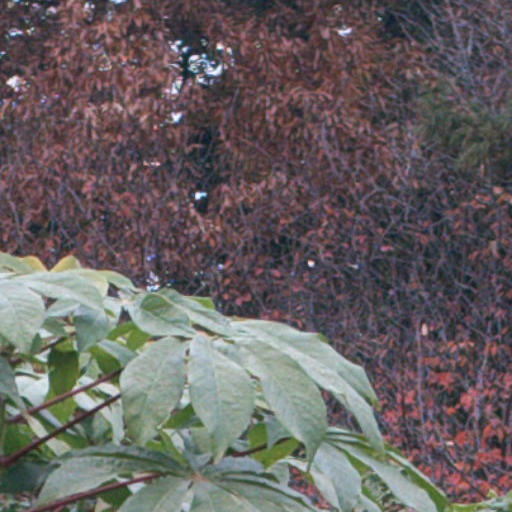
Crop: cassava